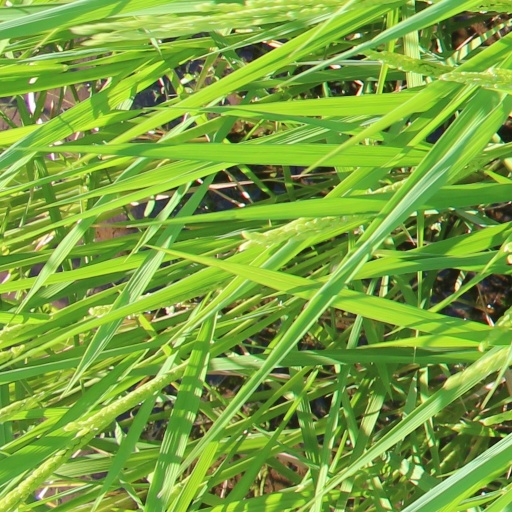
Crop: rice